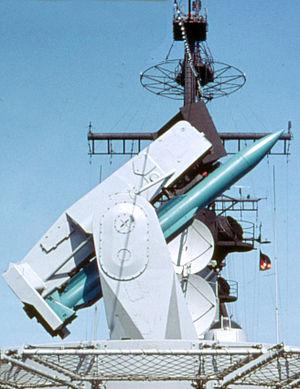
Le RIM-24 Tartar était un missile mer-air de moyenne portée de conception américaine qui a été parmi les premiers engins surface-air à équiper les navires de l'US Navy. Il est la troisième arme de la série T développée dans les années 1950 et 1960, après le RIM-2 Terrier et le RIM-8 Talos. Le RIM-24 a été embarqué sur des navires de protection antiaérienne de cinq pays. Il n'est plus utilisé depuis les années 1990, il a été remplacé sur certains bâtiments par son successeur, le RIM-66 Standard SM1-MR, qui continue fréquemment à être appelé « Tartar » car il utilise les mêmes structures que le RIM-24.